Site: brandenburg
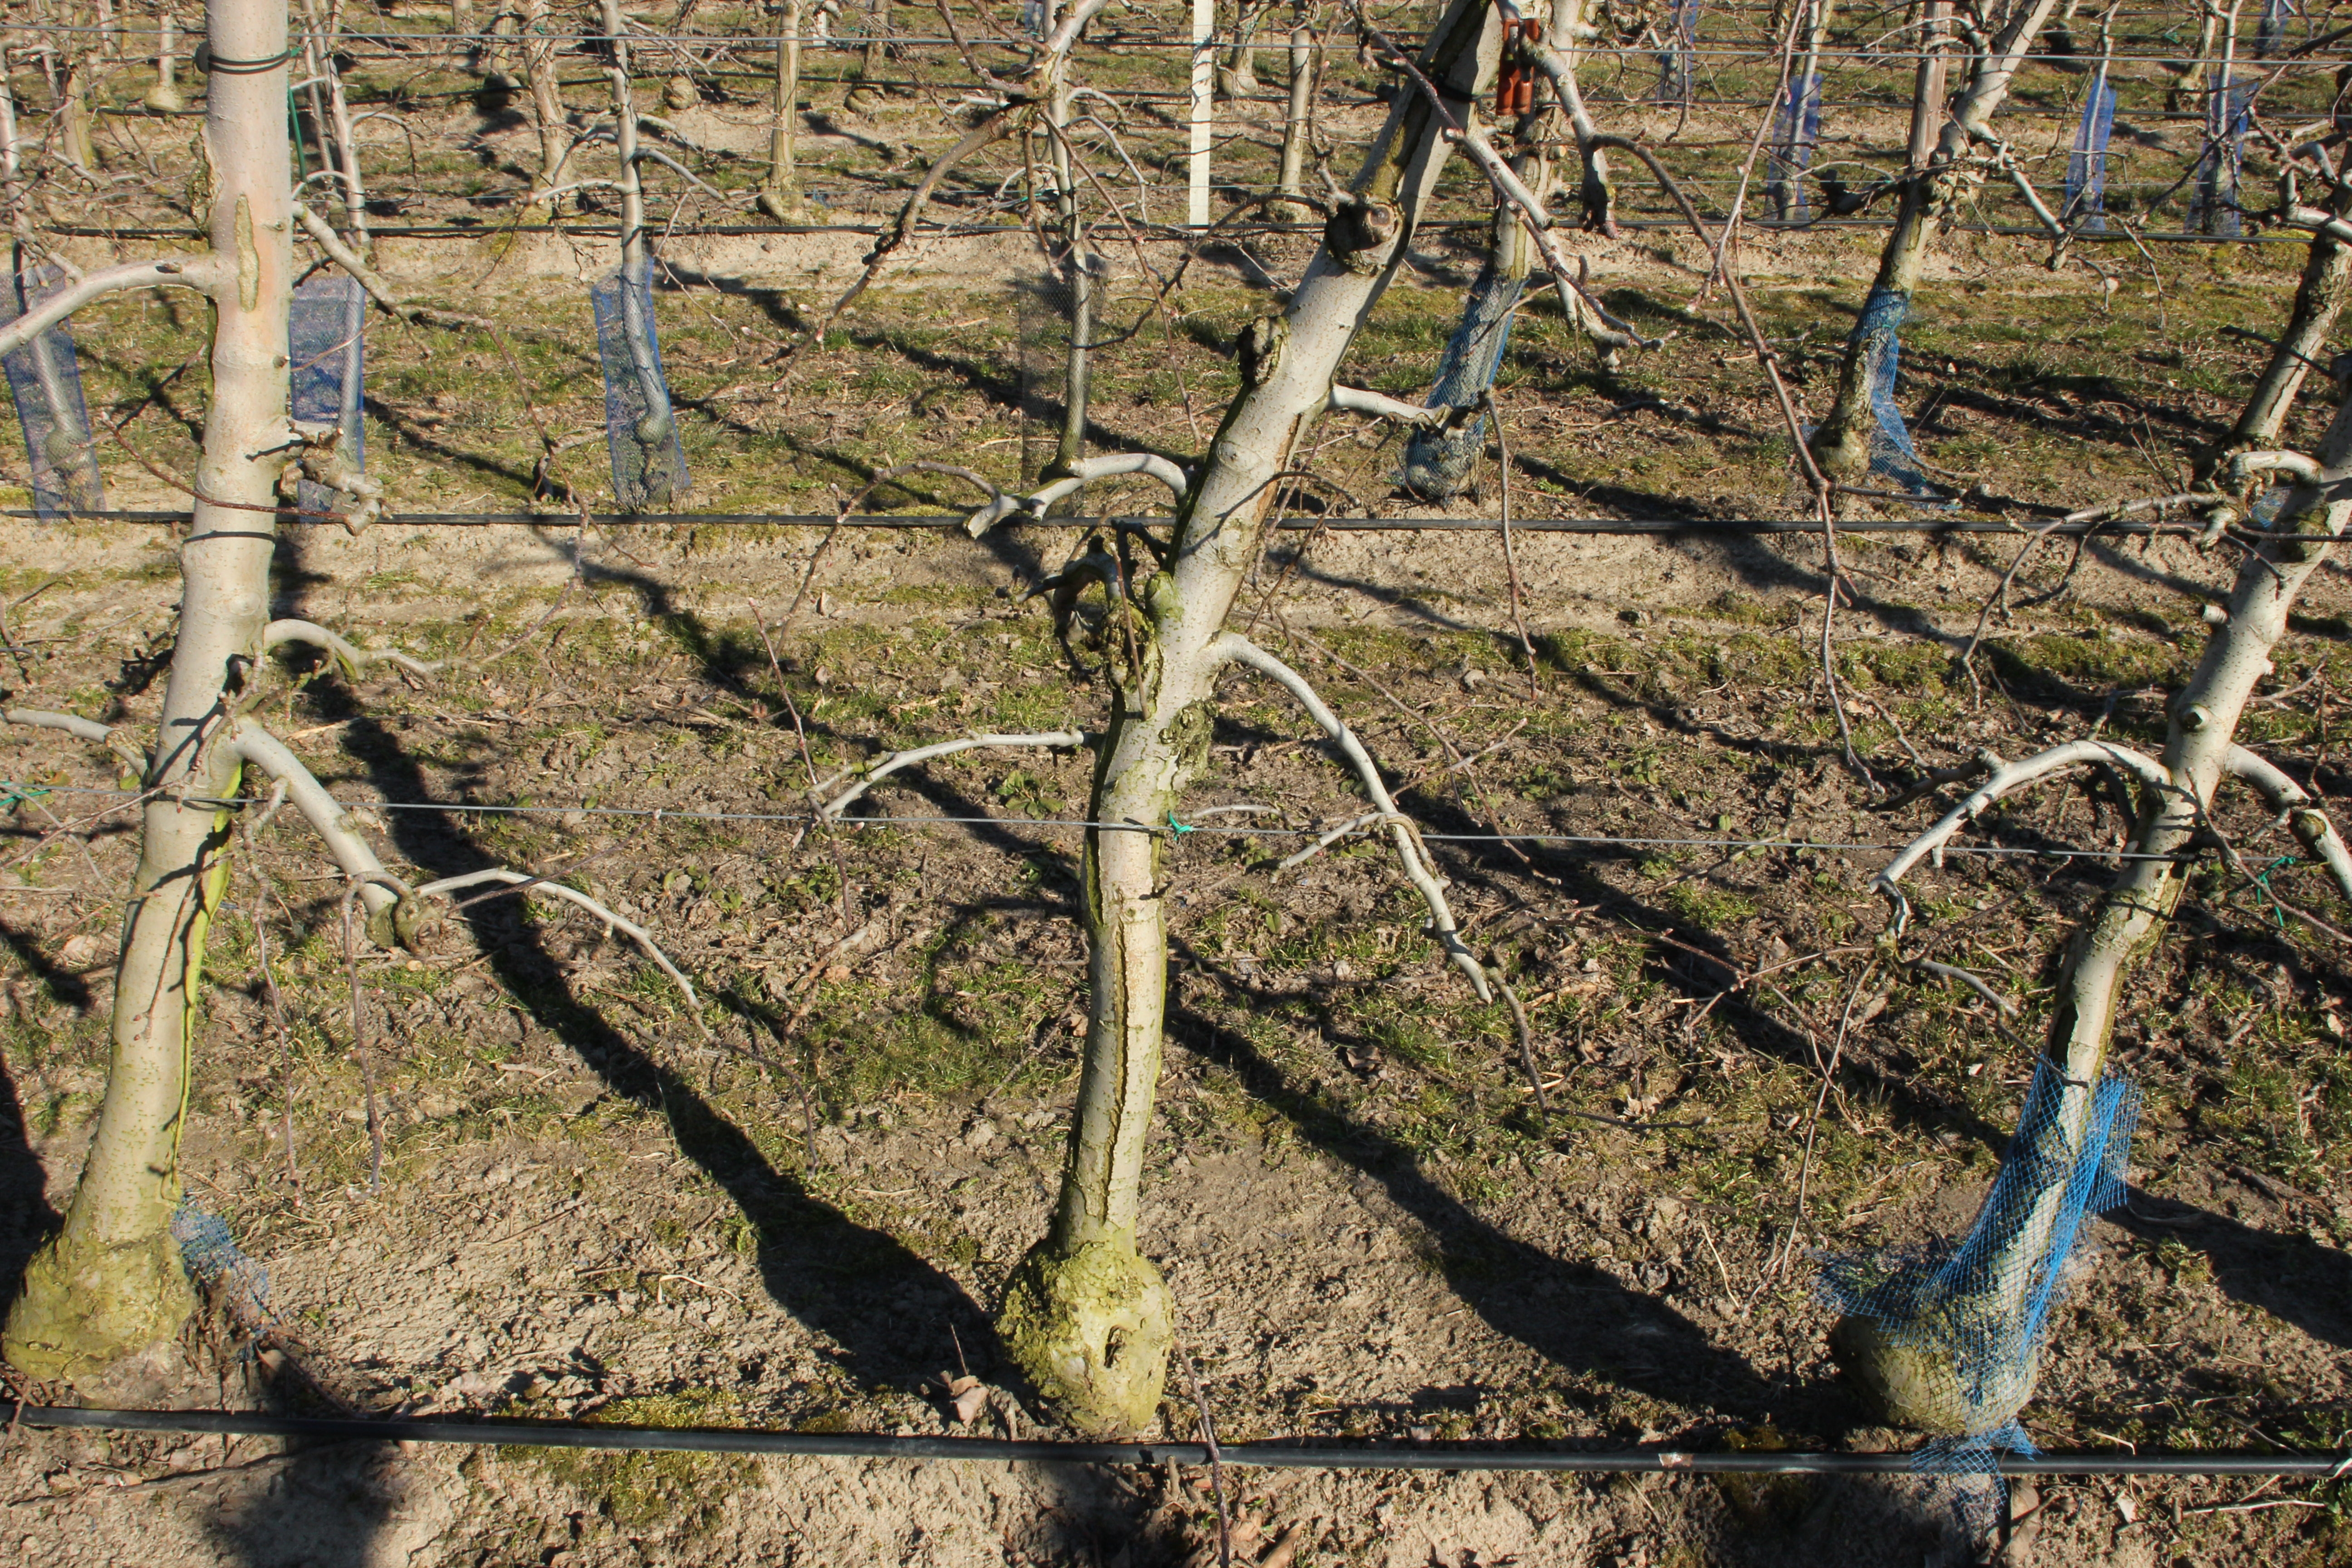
Growth stage (BBCH 03): Bud development